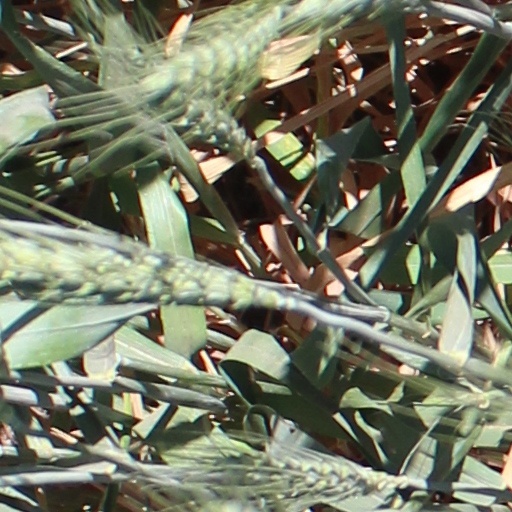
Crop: wheat